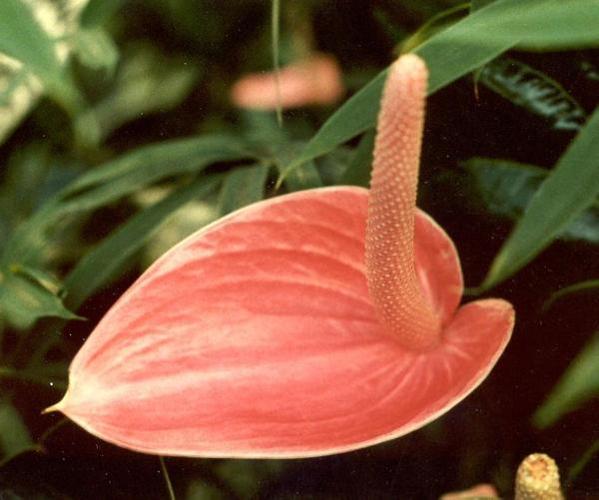
Label: anthurium